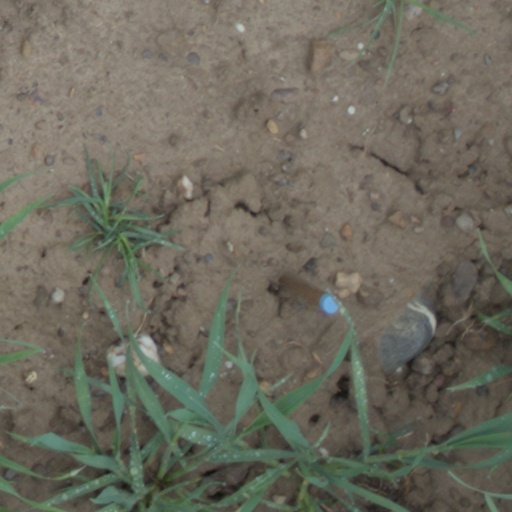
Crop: wheat